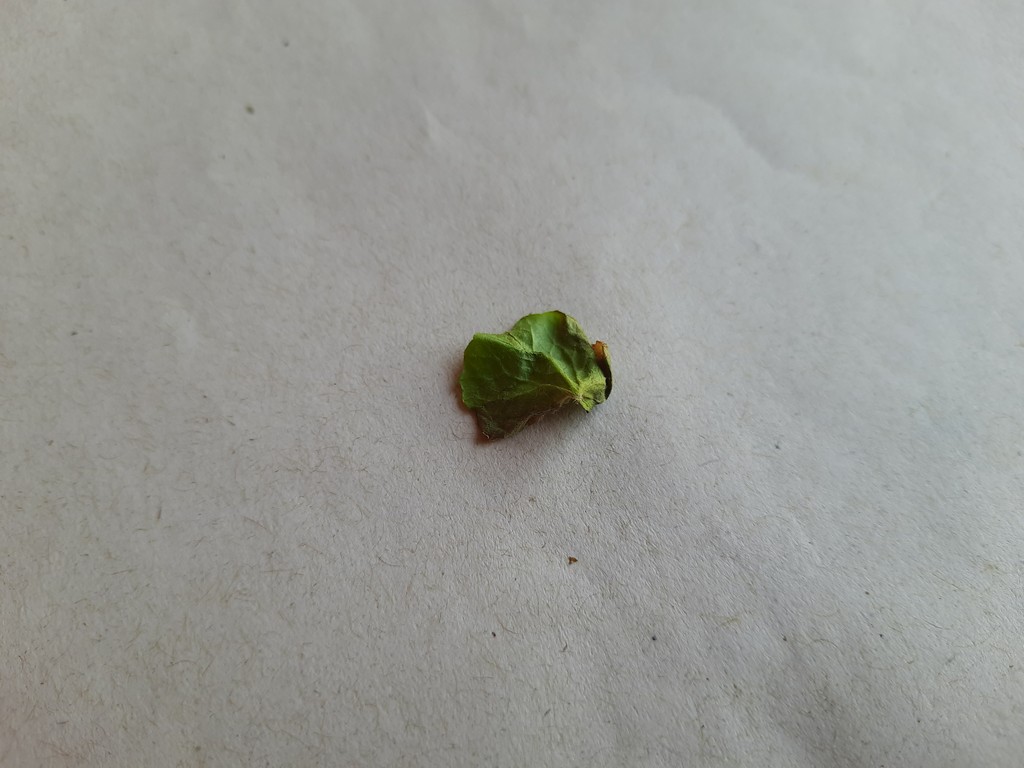
Label: Unhealthy